Kubb (band)

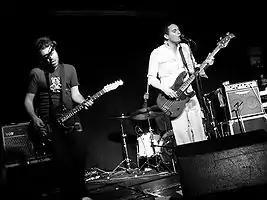
Kubb performing live in Leeds, 2006

Kubb was a British indie rock band from London, that had two UK top 40 hits in 2005/6 and a top 30 album. Original member Ben Langmaid went on to become half of the duo La Roux.